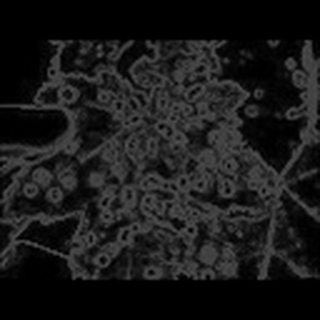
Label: cotton_target_spot